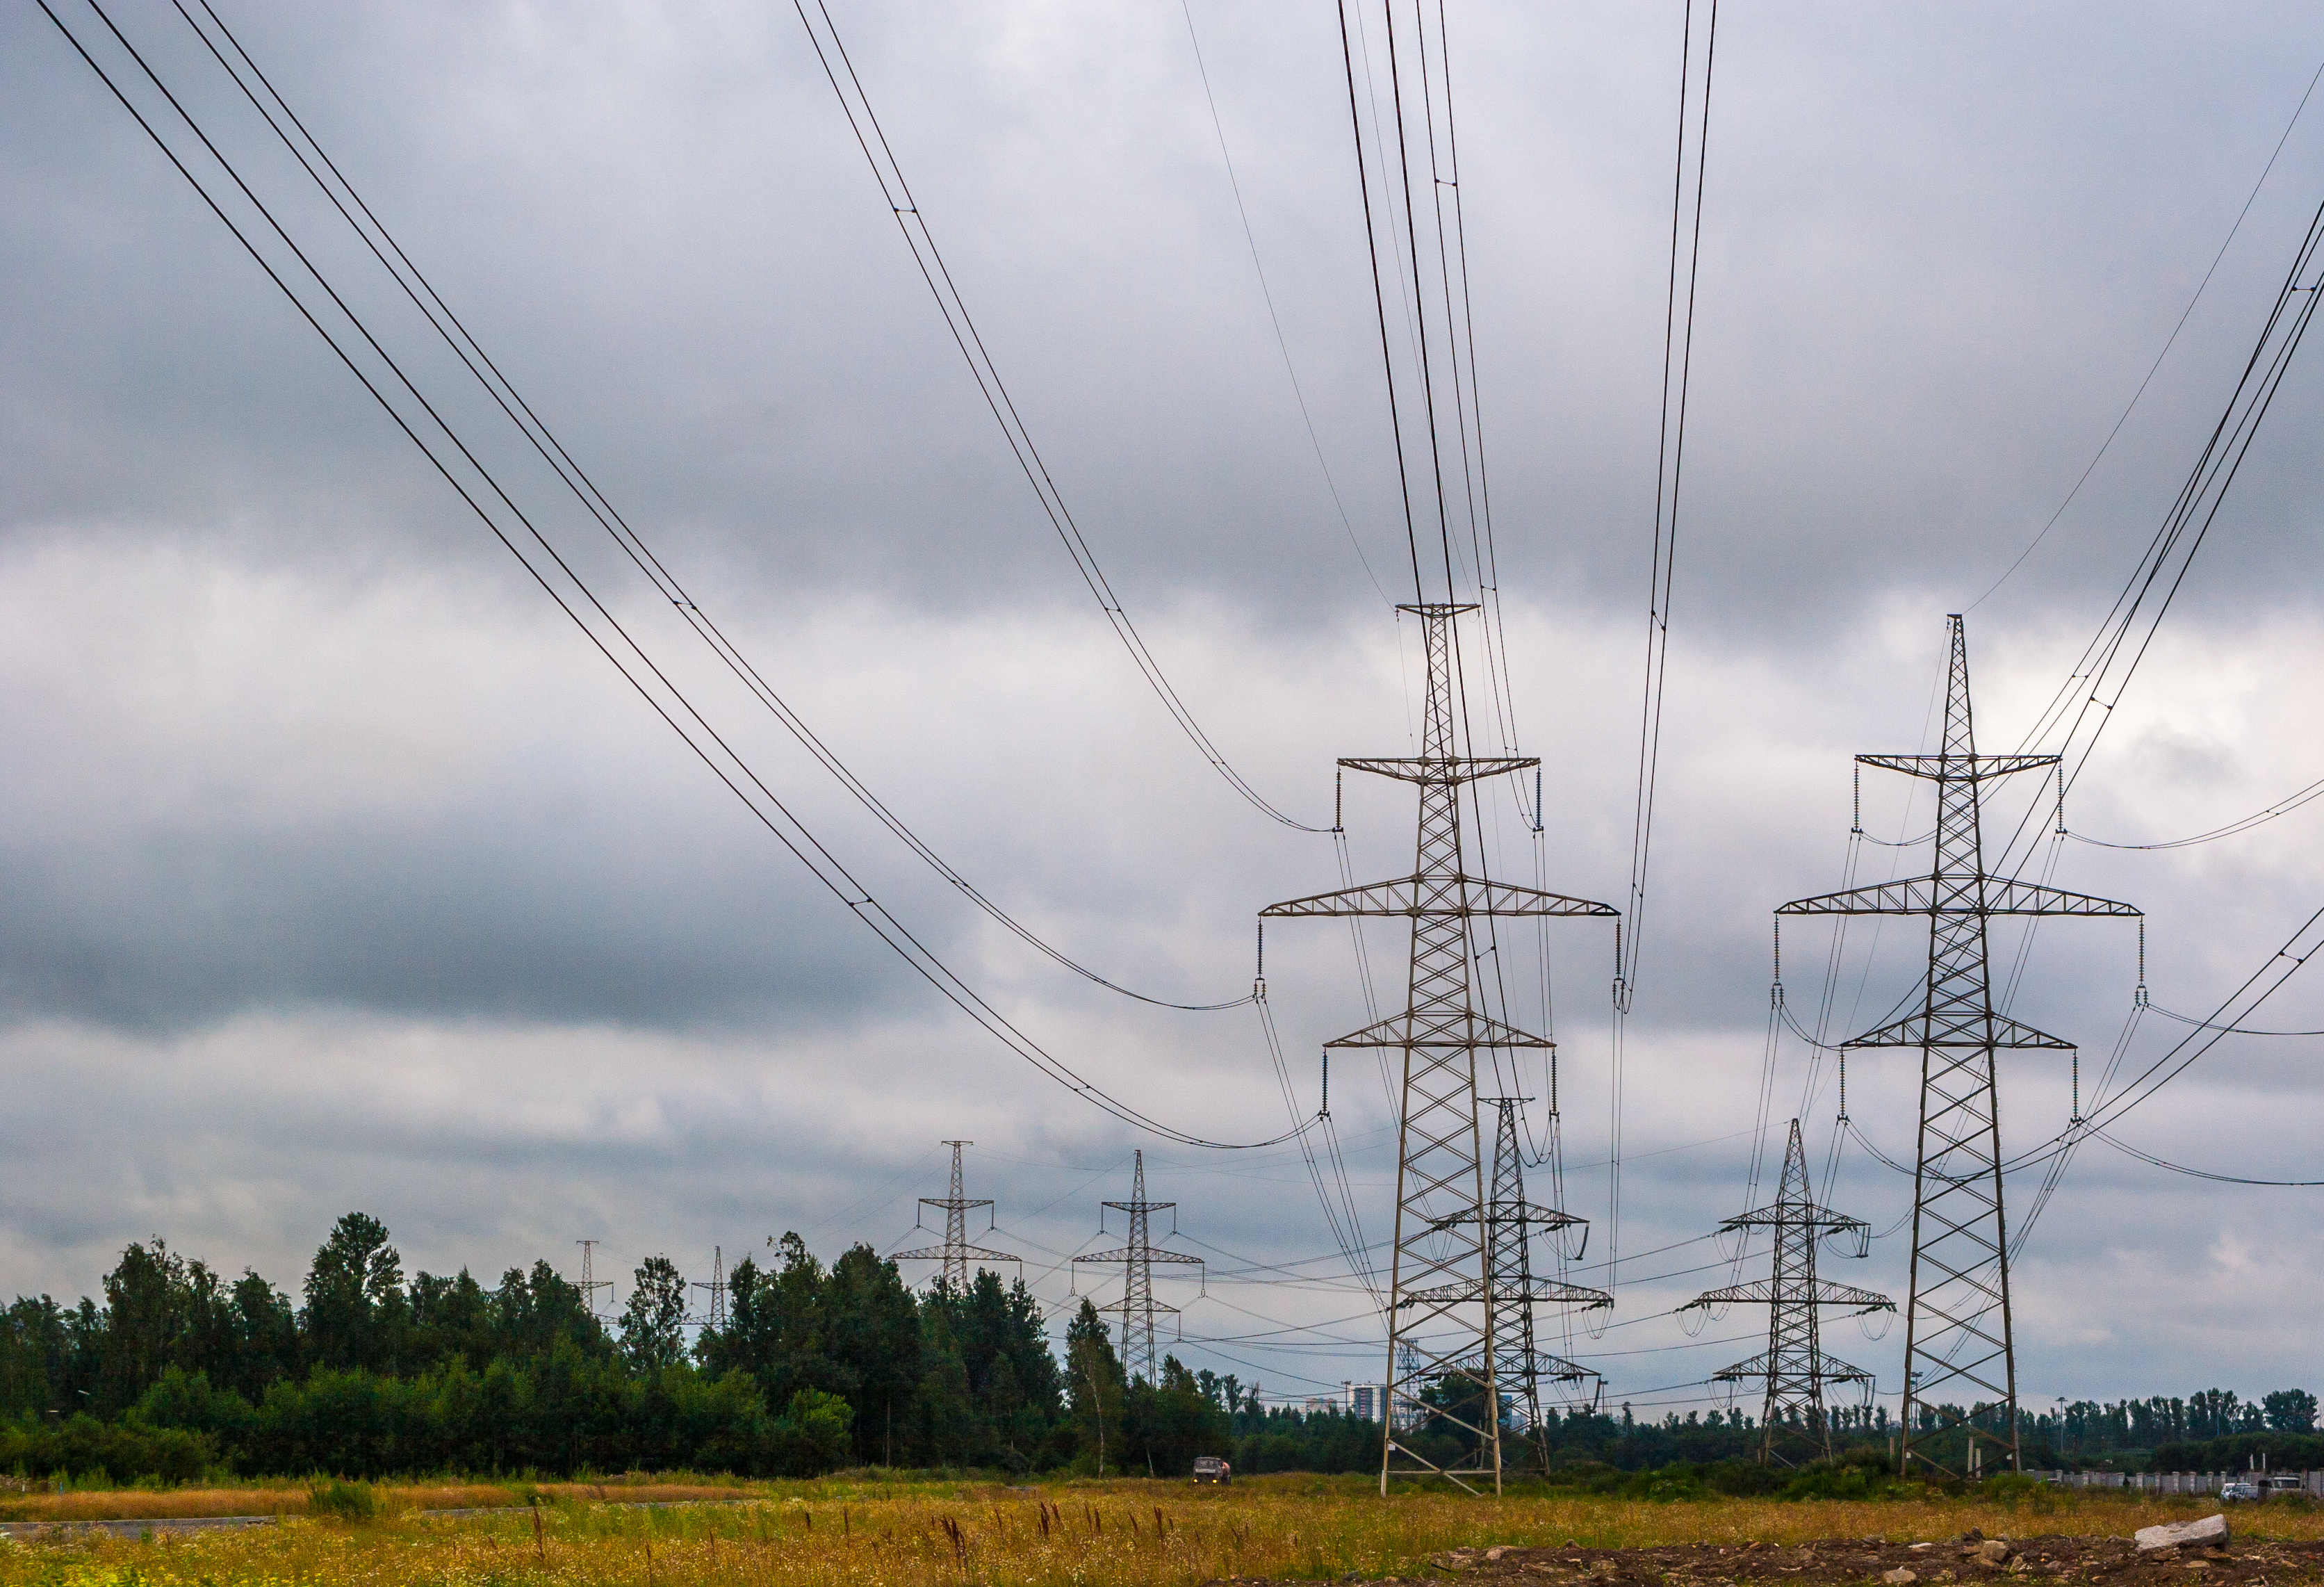
image, overhead power line, transmission tower, electricity, electrical supply, tower, sky, line, public utility, tree, outdoor structure, wire, tool